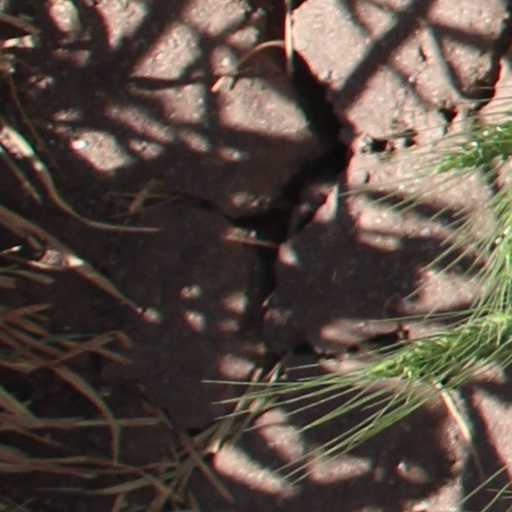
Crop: wheat